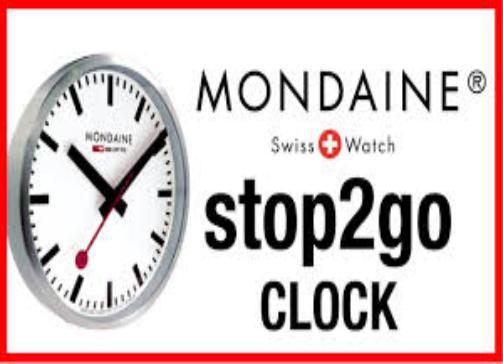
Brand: mondaine
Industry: Food